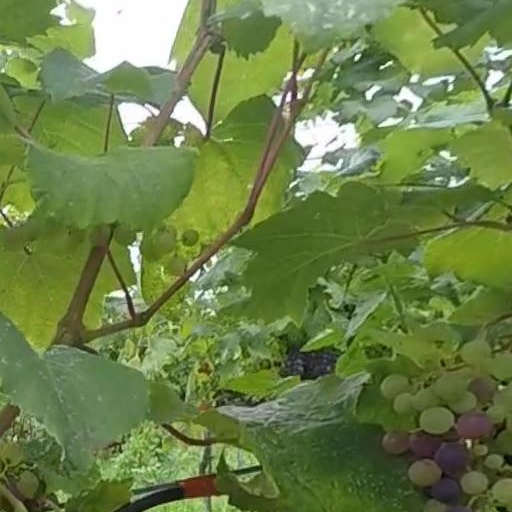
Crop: grape